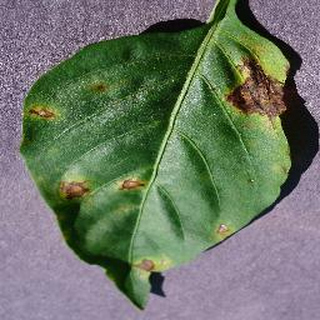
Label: bell_pepper_bacterial_spot